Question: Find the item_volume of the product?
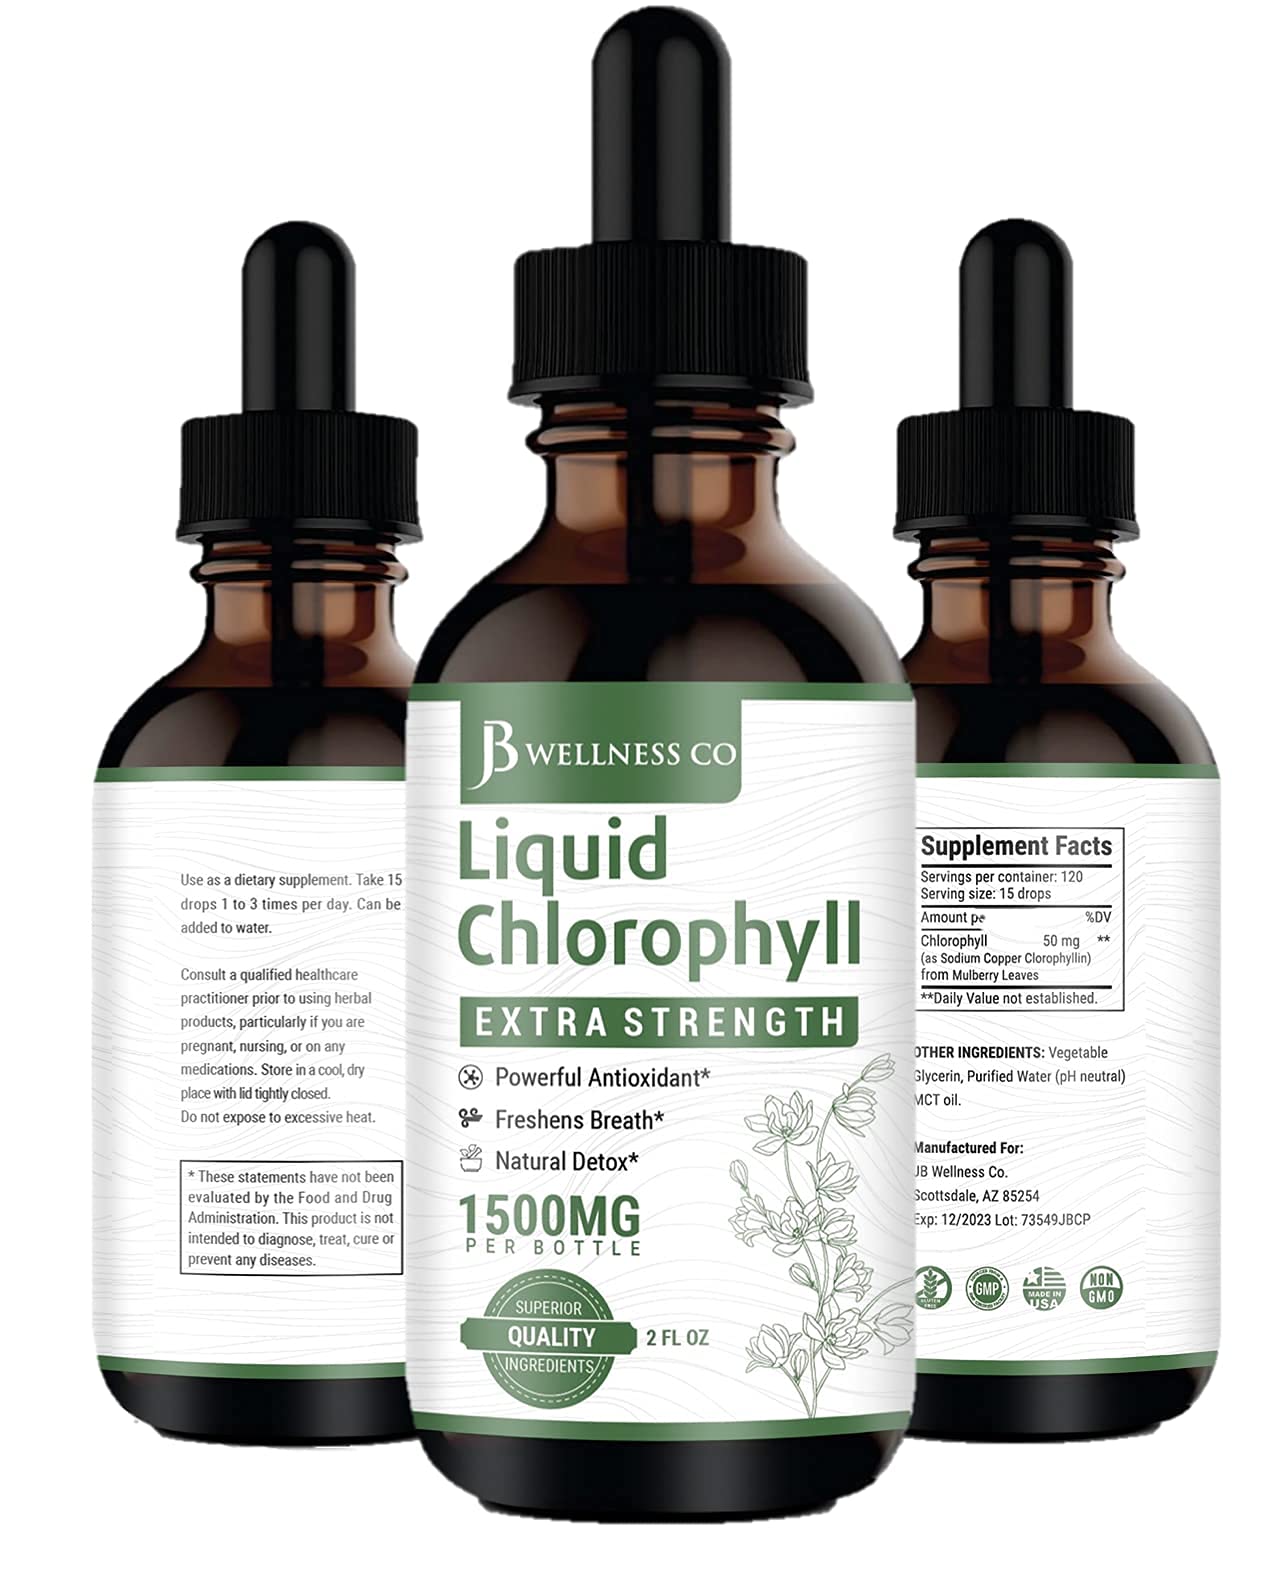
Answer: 2.0 fluid ounce